Archyala terranea

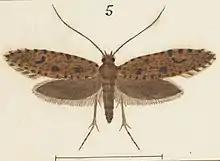
Illustration of "A. terranea" by George Hudson.

"Archyala terranea" has been collected in Wellington, Christchurch, Castle hill, Dunedin, and Lake Wakatipu.